Central Massachusetts Railroad

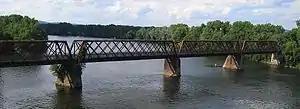
A photo of the Central Massachusetts Railroad bridge over the Connecticut River, which is now a part of the Norwottuck Branch Rail Trail.

The failure of the Hampden and Mellen's empire marked the beginning of the downturn of the Central Massachusetts Branch. Much of the traffic routed through Northampton under Mellen's empire vanished or was rerouted by the B&M along the parallel Fitchburg Division via Mechanicville. In August 1917 the B&M discontinued passenger service between Ware and Northampton and downsized the terminal in Ware significantly. The line enjoyed a brief upswing in traffic between World War I and the early 1920s but the Great Depression and increased competition from automobiles and trucks began to take their toll in the latter half of the decade. By 1928 no freights and only one passenger train ran the length of the line from Boston to Northampton.